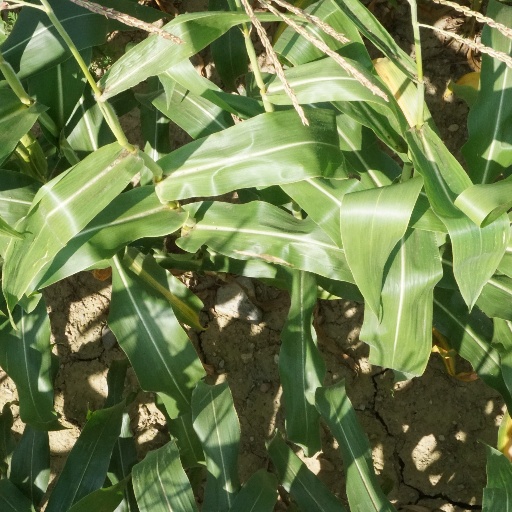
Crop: maize; corn